Gerard Laman

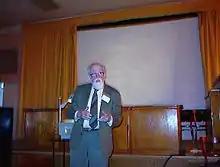
Gerard Laman.

He completed high school studies at the Stedelijk Gymnasium Leiden in 1942. His study of Mathematics at Leiden University was delayed by a period in hiding to evade enforced labor during the Nazi occupation of the Netherlands. He completed a degree in Mathematics with a minor in Mechanics in 1952. From 1949 onwards, he was a scientific assistant to J. Haantjes.